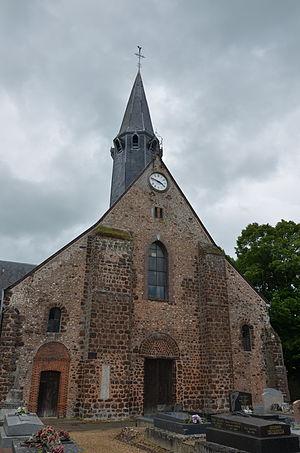
Église Saint-Pierre de Thimert
Thimert-Gâtelles est une commune française située dans le département d'Eure-et-Loir en région Centre-Val de Loire, dans la région naturelle du Thymerais dans le pays Drouais. Vers l'an 1000, la ville était le centre du Thymerais avant de perdre de son importance à la suite de la destruction de son château et de l'abandon de son site au profit de la ville voisine de Châteauneuf.
Cet article recense les monuments historiques d'Eure-et-Loir, en France.
L'église Saint-Pierre de Thimert est une église située à Thimert-Gâtelles dans le département français d'Eure-et-Loir.